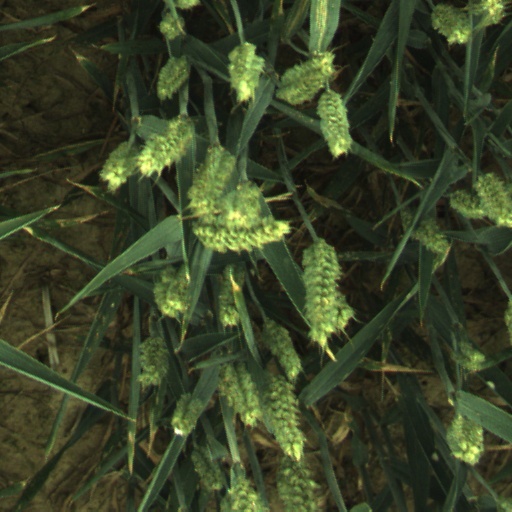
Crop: wheat